Den Gamle By

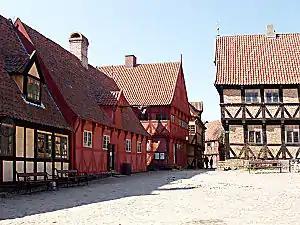
At the central cobbled town square.

The most recent addition to the museum town was the half-timbered Coin Master's Mansion ("Møntmestergården"). It was erected as a residence for the royal coin masters in Copenhagen by Gregorius Sessemann in c. 1683 and was used for this purpose until 1749. The Copenhagen City Museum disassembled the building in 1944 and in 1995 it was handed over to The Old Town who initiated its reconstruction in 1998, finishing in 2009. The Coin Master's Mansion was reconstructed as it is believed to have presented itself in 1750 and the interior was furnished accordingly, using methods and materials true to this period.